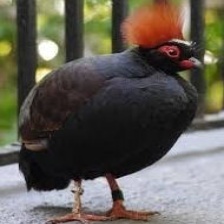
Species: CRESTED WOOD PARTRIDGE
Scientific name: ROLLULUS ROULOUL
ImageNet parent category: partridge